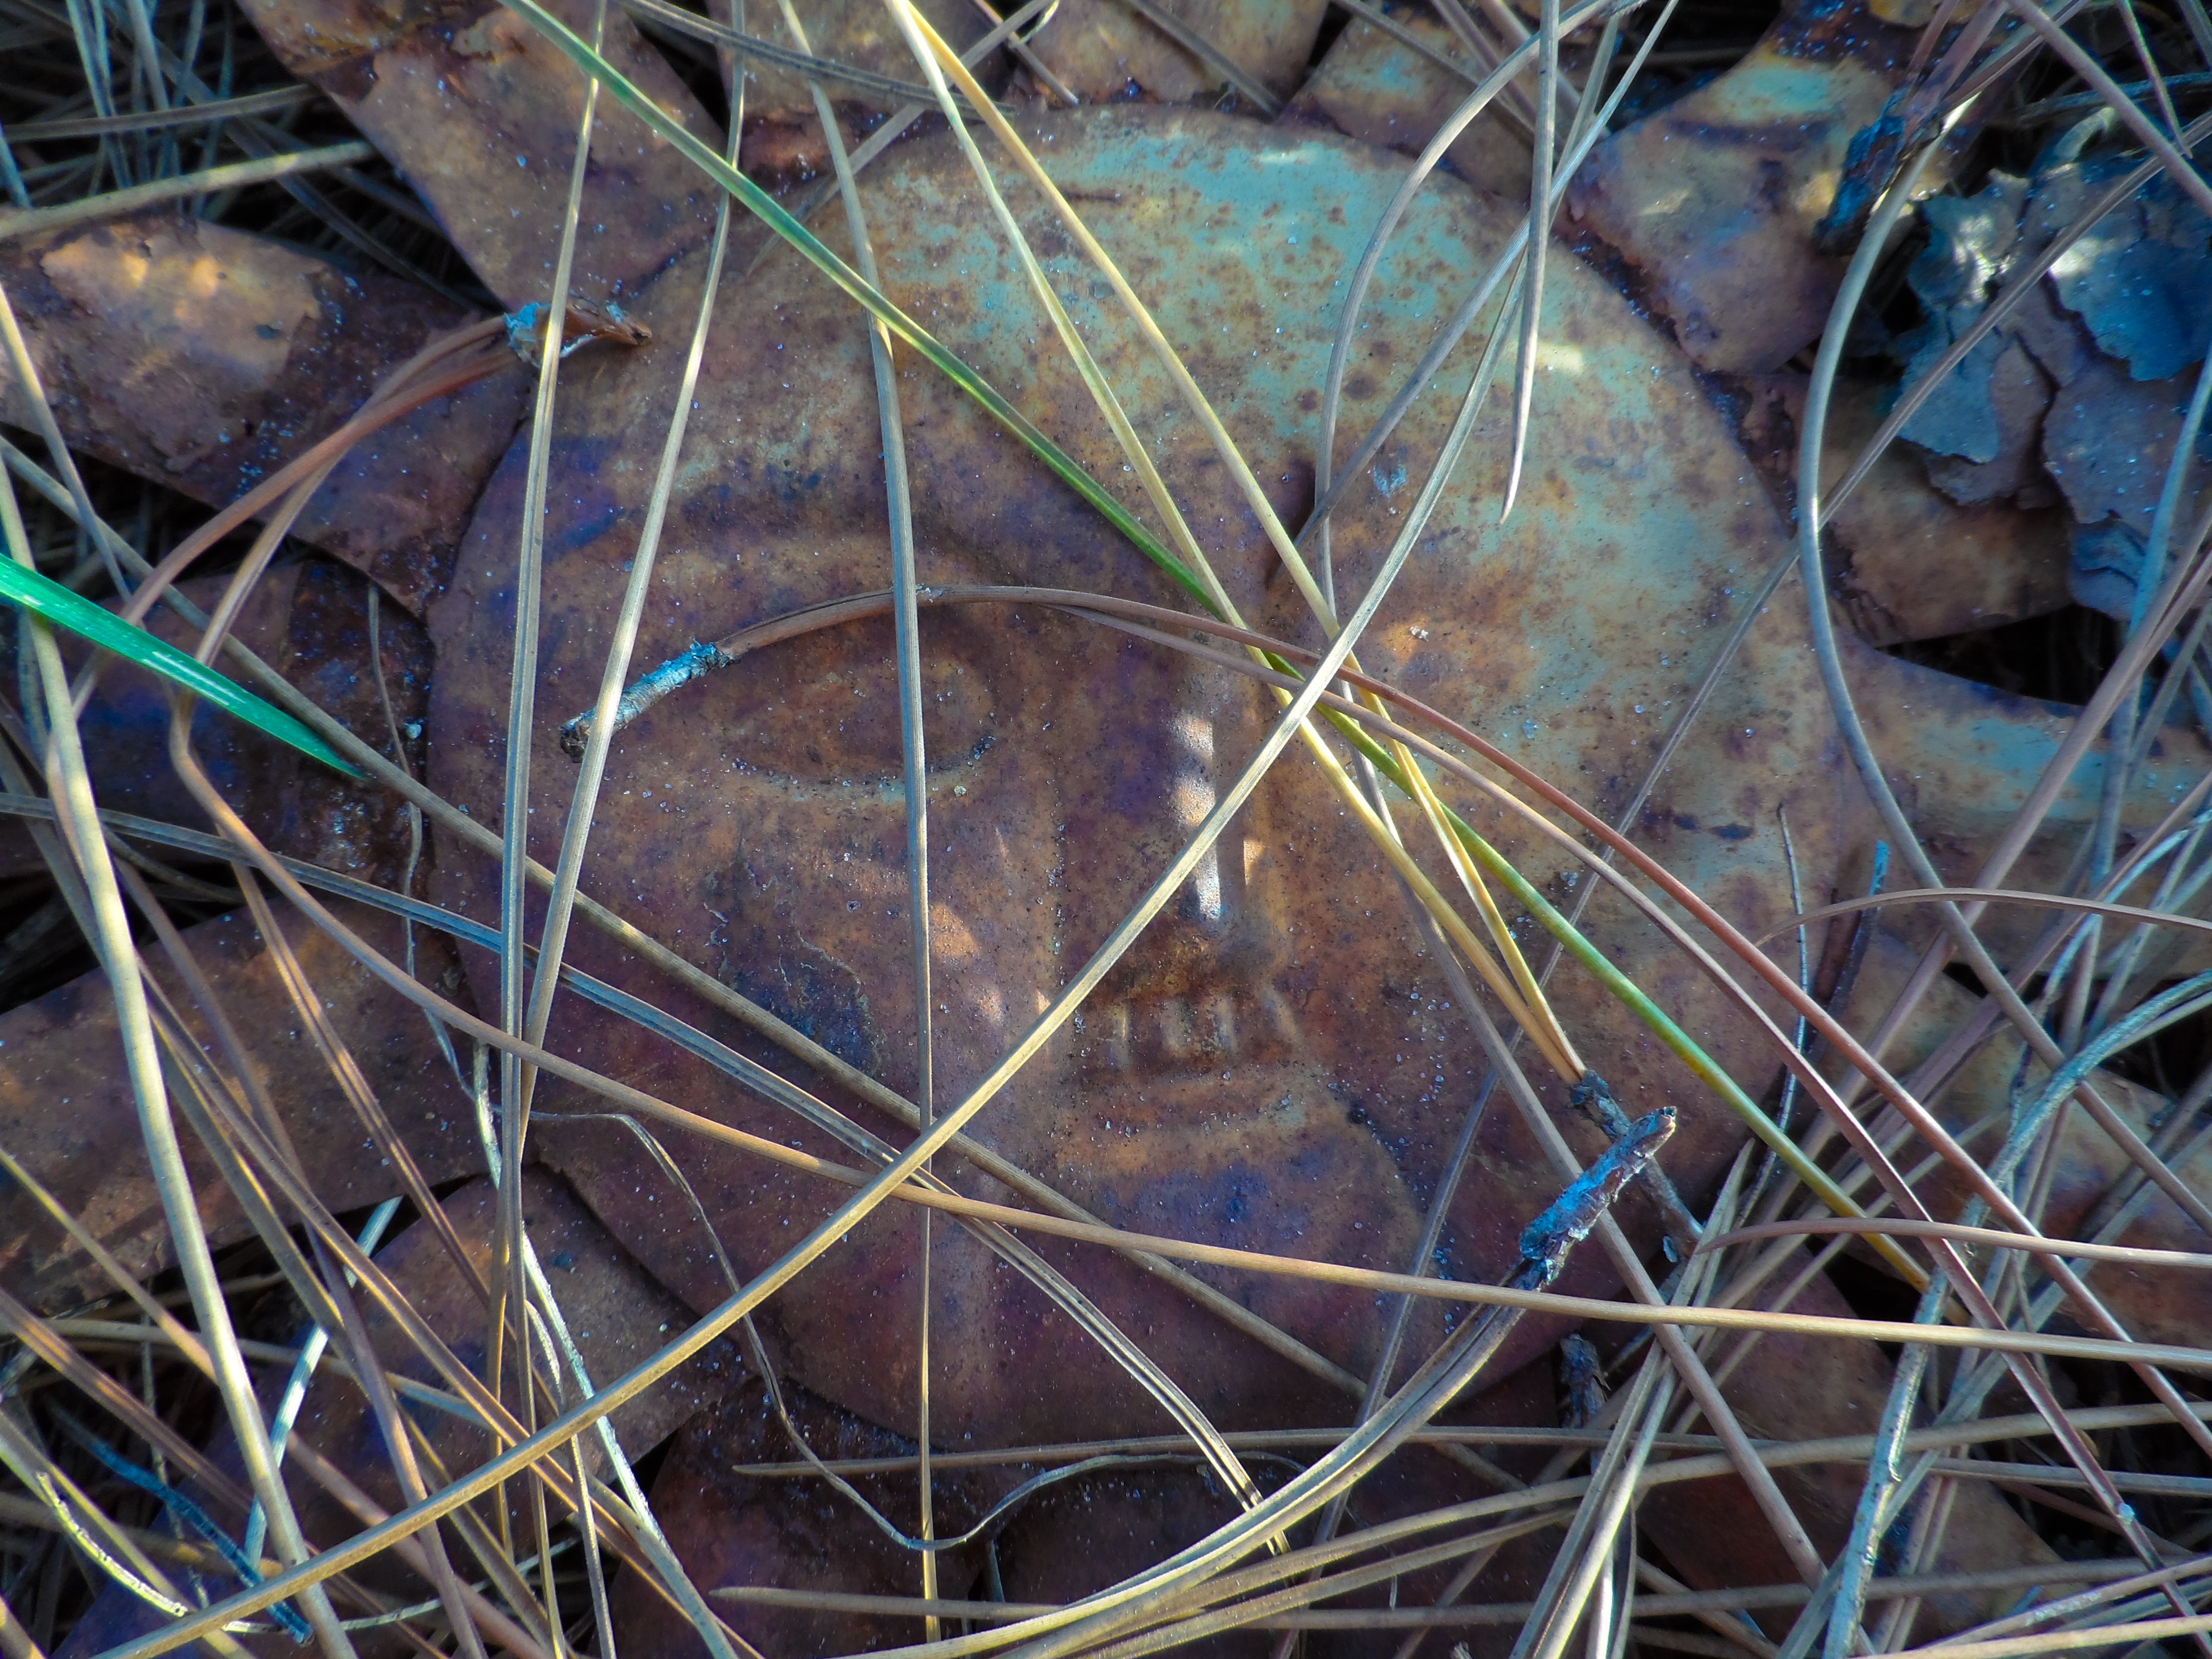
nature, forest, grass, branch, sun, leaf, green, autumn, material, leaves, face, eyes, scary, mask, mysterious, iron, interesting, florida, artifact, eerie, macro photography, lehigh acres, pine tree needles